Ellen Southard

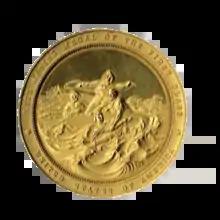
The gold Lifesaving Medal awarded to Charles Eddington, a crew member of the New Brighton lifeboat, in February 1877

General Lucius Fairchild, the United States consul at Liverpool, wrote to his government recommending that the gallantry of the Englishmen who were involved in the rescue effort be recognised. The Secretary of State supported his recommendation and the United States Congress moved to award the newly instituted Lifesaving Medal to the lifeboat men. A delay of 17 months followed during which legislation was enacted to allow the medals to be issued to non-US nationals. Finally, in 1877, the United States government awarded first-class Gold Lifesaving Medals to the twenty-seven men of the Mersey Docks and New Brighton RNLI lifeboat station who survived the incident, while the families of the three deceased lifeboat men were awarded a sum of $200.00 in gold in lieu of a medal. Starting in 1877, the medal was reduced in size from to , and its gold content reduced to . The medals were conferred in a public ceremony in Liverpool Town Hall on 27 February 1877 that was attended by the US Consul and the masters of most of the US ships that were in port at the time. The coins were incorrectly engraved with the ship’s date of departure from New Brunswick (12 August) instead of the date of the tragedy (26 September).